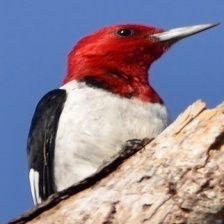
Species: RED HEADED WOODPECKER
Scientific name: MELANERPES ERYTHROCEPHALUS